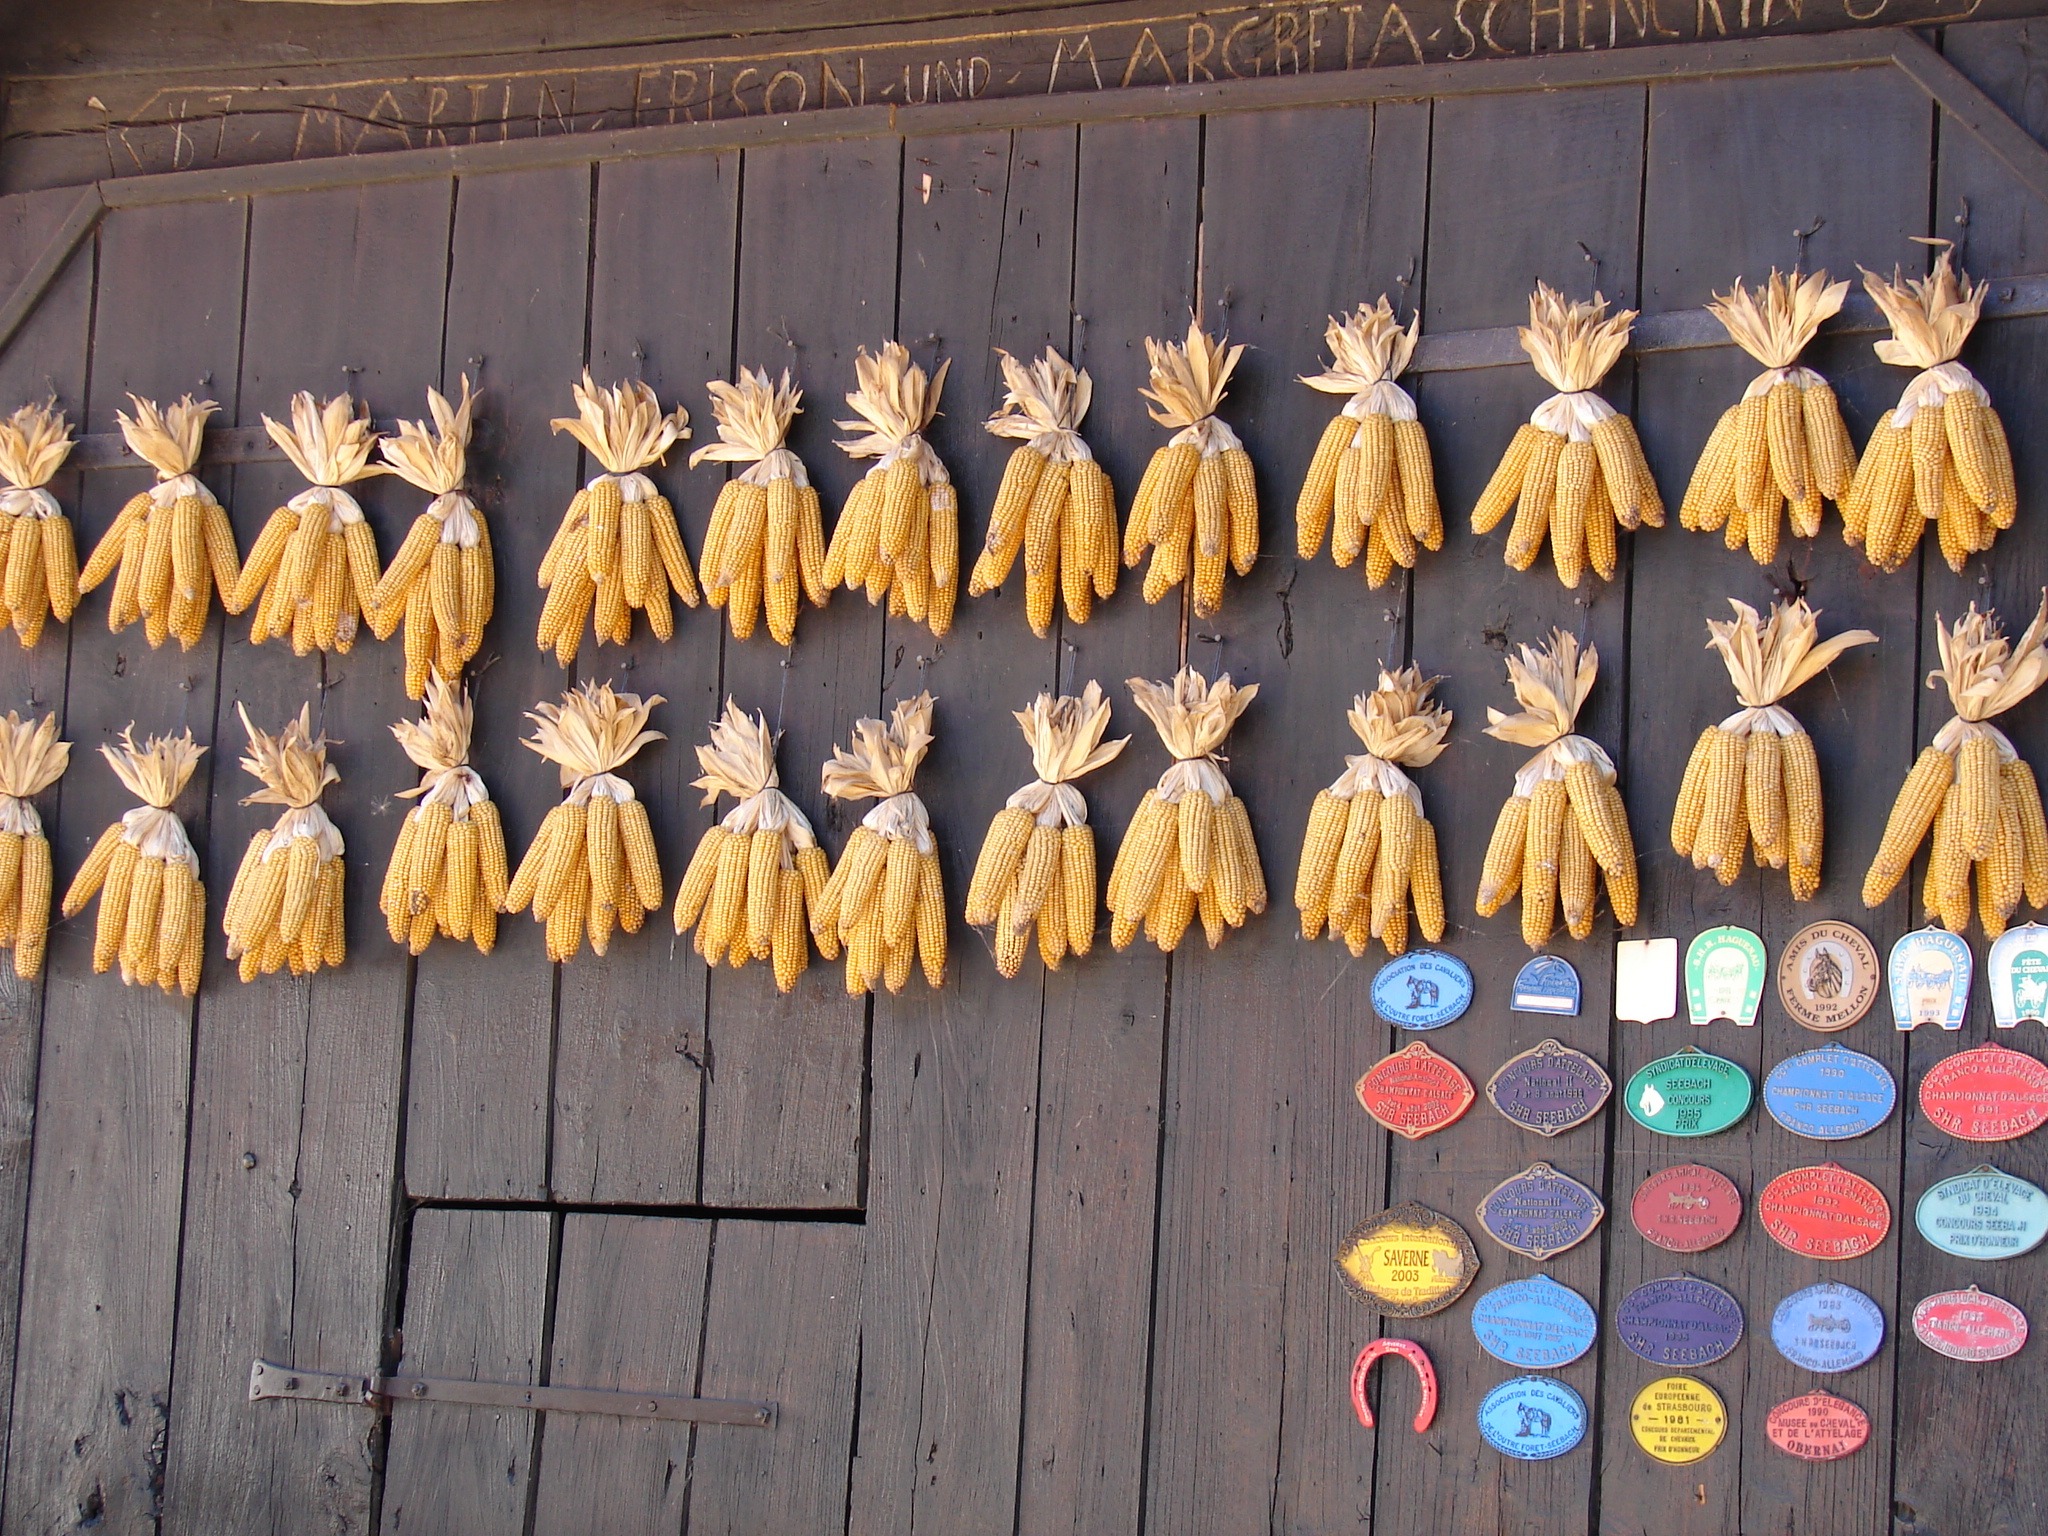
barn, color, corn, art, alsace